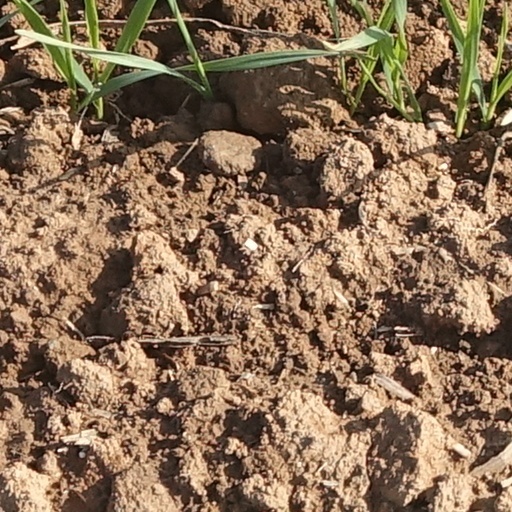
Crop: wheat